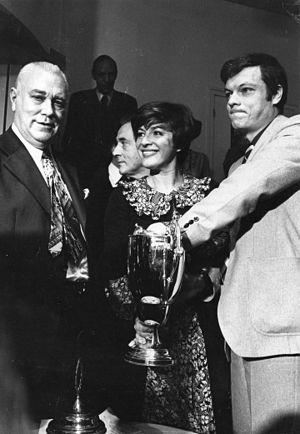
François Jouvenet, Anne-Marie Peysson et Fabrice lors d'un tirage au sort de la Coupe de France
Cet article intitulé 2015 en radio en France est une synthèse de l'actualité du média radio en France pour l'année 2015. On ne retiendra en général que l'actualité des radios de caractère national ou international, afin de ne pas se perdre dans les détails des radios locales.
Anne-Marie Peysson, née le 24 juillet 1935 à Saint-Disdier et morte au Vésinet le 14 avril 2015, était une speakerine et journaliste française.